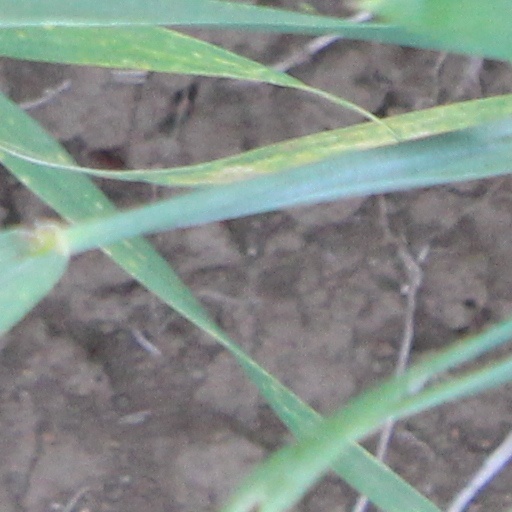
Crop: wheat